Meeting for worship

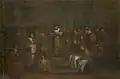
"The Quaker Meeting", by Egbert van Heemskerck, Royal Collection

A meeting for worship is what the Religious Society of Friends (Quakers) call their church service. Different branches of Quakers have different types of worship, primarily consisting of three types. A meeting for worship in English-speaking countries typically lasts around an hour. These meetings most often occur within Quaker meeting houses.